Estonian Police

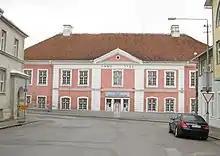
Estonian Police Museum in Rakvere

The Estonian Police was established on 12 November 1918, when police stations were taken over from the German occupation forces by the Chief of Militia – Aleksander Hellat. Between 1918 and 1919, the Estonian police force was called "militia". It was subordinate to the local self-government and acted according to the Russian Provisional Government law. During the Estonian War of Independence the police was tasked with curtailing crime, helping the military and conducting joint operations with the Estonian Defence League.